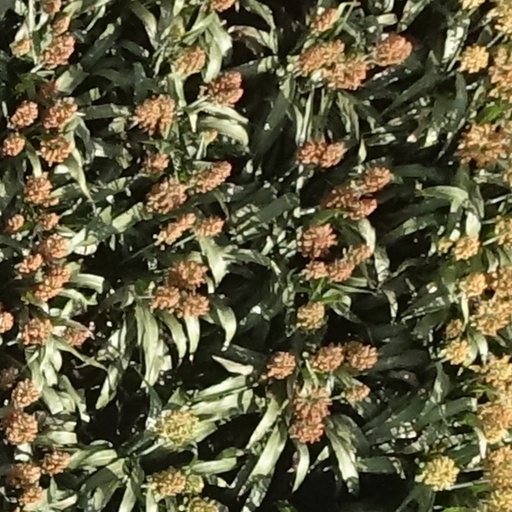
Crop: sorghum